Miracle in Rome

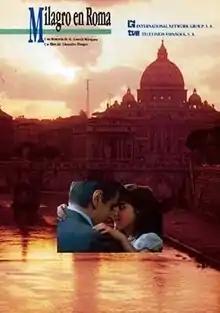
Theatrical release poster

Milagro en Roma ("Miracle in Rome") is a 1988 Colombian film directed by Lisandro Duque Naranjo and based upon "The long happy life of Margarito Duarte", a story by the Colombian Nobel Prize-winning novelist Gabriel García Márquez, originally published in 1981. The film follows the story of Margarito Duarte, a man whose daughter died under sudden and inexplicable circumstances. Disinterred years later, her body is discovered in pristine condition, having undergone no apparent decomposition. Unwilling to bury his daughter once again, Margarito struggles with the Vatican to have his daughter canonized as a saint.